René Mioch

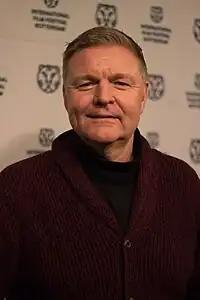
René Mioch at the International Film Festival Rotterdam in 2016

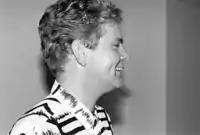
René Mioch in 1992

René Mioch (born in Waalwijk, March 6, 1959) is a Dutch journalist and presenter for radio and television. He has had several minor film roles, mainly as cameos of himself, including appearances in "Loverboy" and "Too Fat Too Furious". In 2006, he was elected as a member of the International Academy of Television Arts and Sciences.